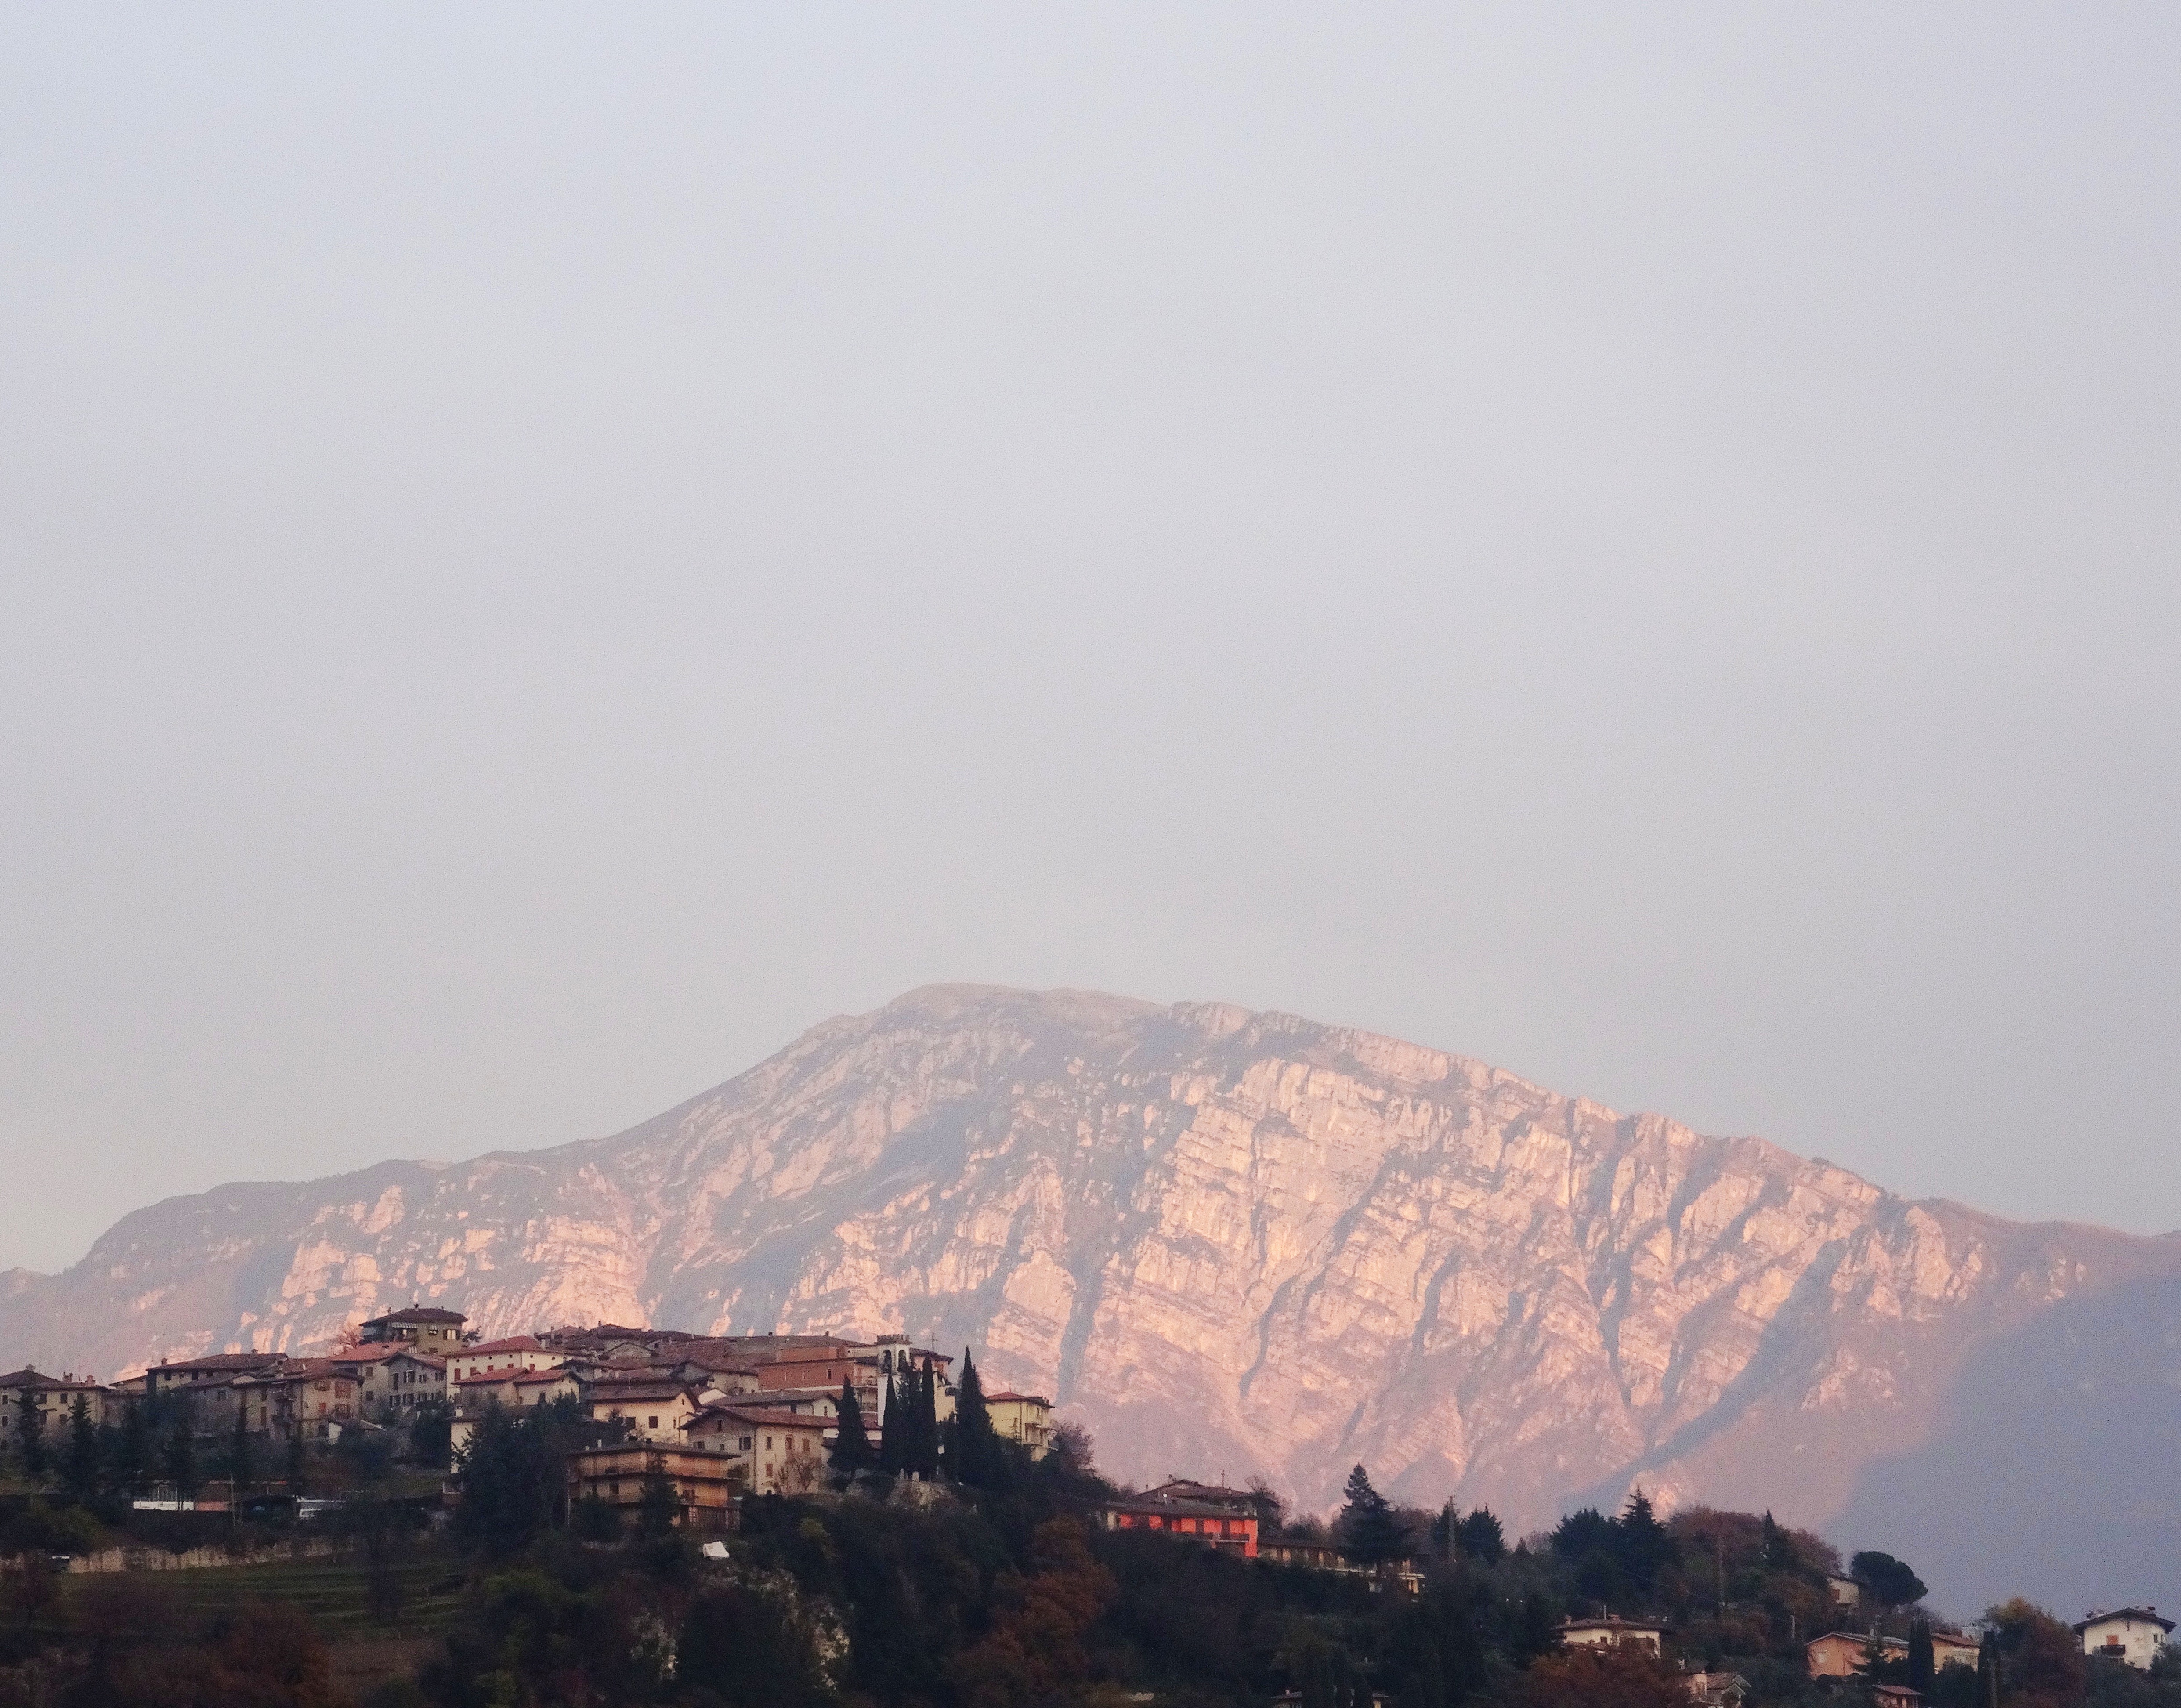
horizon, mountain, morning, hill, dawn, mountain range, dusk, haze, plateau, landform, geographical feature, atmospheric phenomenon, atmosphere of earth, mountainous landforms